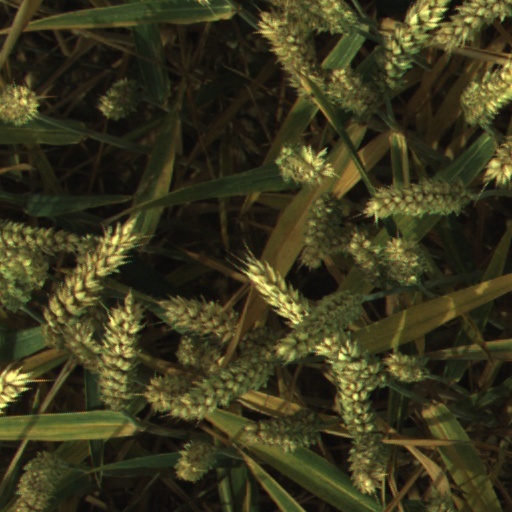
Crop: wheat